Libyan civil war (2011)

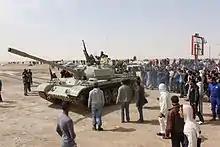
A rebel tank near Ajdabiya

In May 2011, when Gaddafi's forces were still fighting, and the result of the civil war was still uncertain, Putin and Dmitri Medvedev's Russian government recognized the National Transitional Council (NTC) of Libya as a legitimate dialogue partner. On 9 June 2011, some negotiators from NTC arrived in Beijing to have negotiations with the Chinese government.